Tell (2014 film)

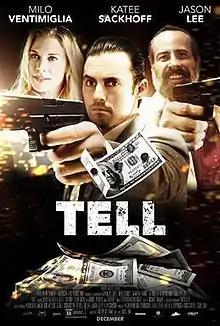
Film poster

Tell is a 2014 crime thriller directed by J.M.R. Luna and starring Katee Sackhoff, Jason Lee and Milo Ventimiglia. Written by actor/screenwriter Timothy Williams, it was produced by Haven Entertainment, distributed by Orion Pictures, and was released on December 4.